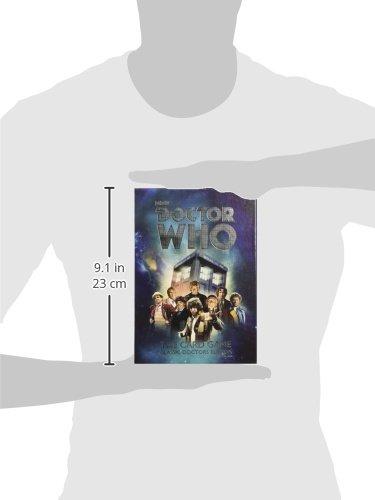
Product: Doctor Who Card Game: Classic Doctors Edition
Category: Toys & Games | Games & Accessories | Card Games
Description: Contains classic era Doctors - from the First Doctor to the Eighth Doctor.
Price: $24.62
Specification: ProductDimensions:8.9x6.1x2.2inches|ItemWeight:1.18pounds|ShippingWeight:1.29pounds(Viewshippingratesandpolicies)|ASIN:0857442864|Itemmodelnumber:2107CB7|Manufacturerrecommendedage:13-15years